Shadow of the Colossus

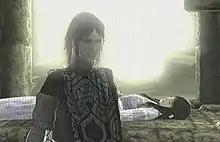
In a brightly lit sanctuary, a young warrior stands beside the body of a maiden lying on altar.

The protagonist of the game is , a young man whose goal is to resurrect a girl named . The only established fact regarding Mono is that she was a maiden who was sacrificed because she was believed to have a cursed destiny. Assisting Wander in his quest to revive her is his loyal horse, , who serves as his sole ally in defeating the colossi; the English-language version of the game refers to Agro as a male steed, although director Fumito Ueda said that he saw Wander's horse as female. Wander also receives aid from an entity called . The story revolves around these characters but features a small supporting cast, represented by Lord and his men.